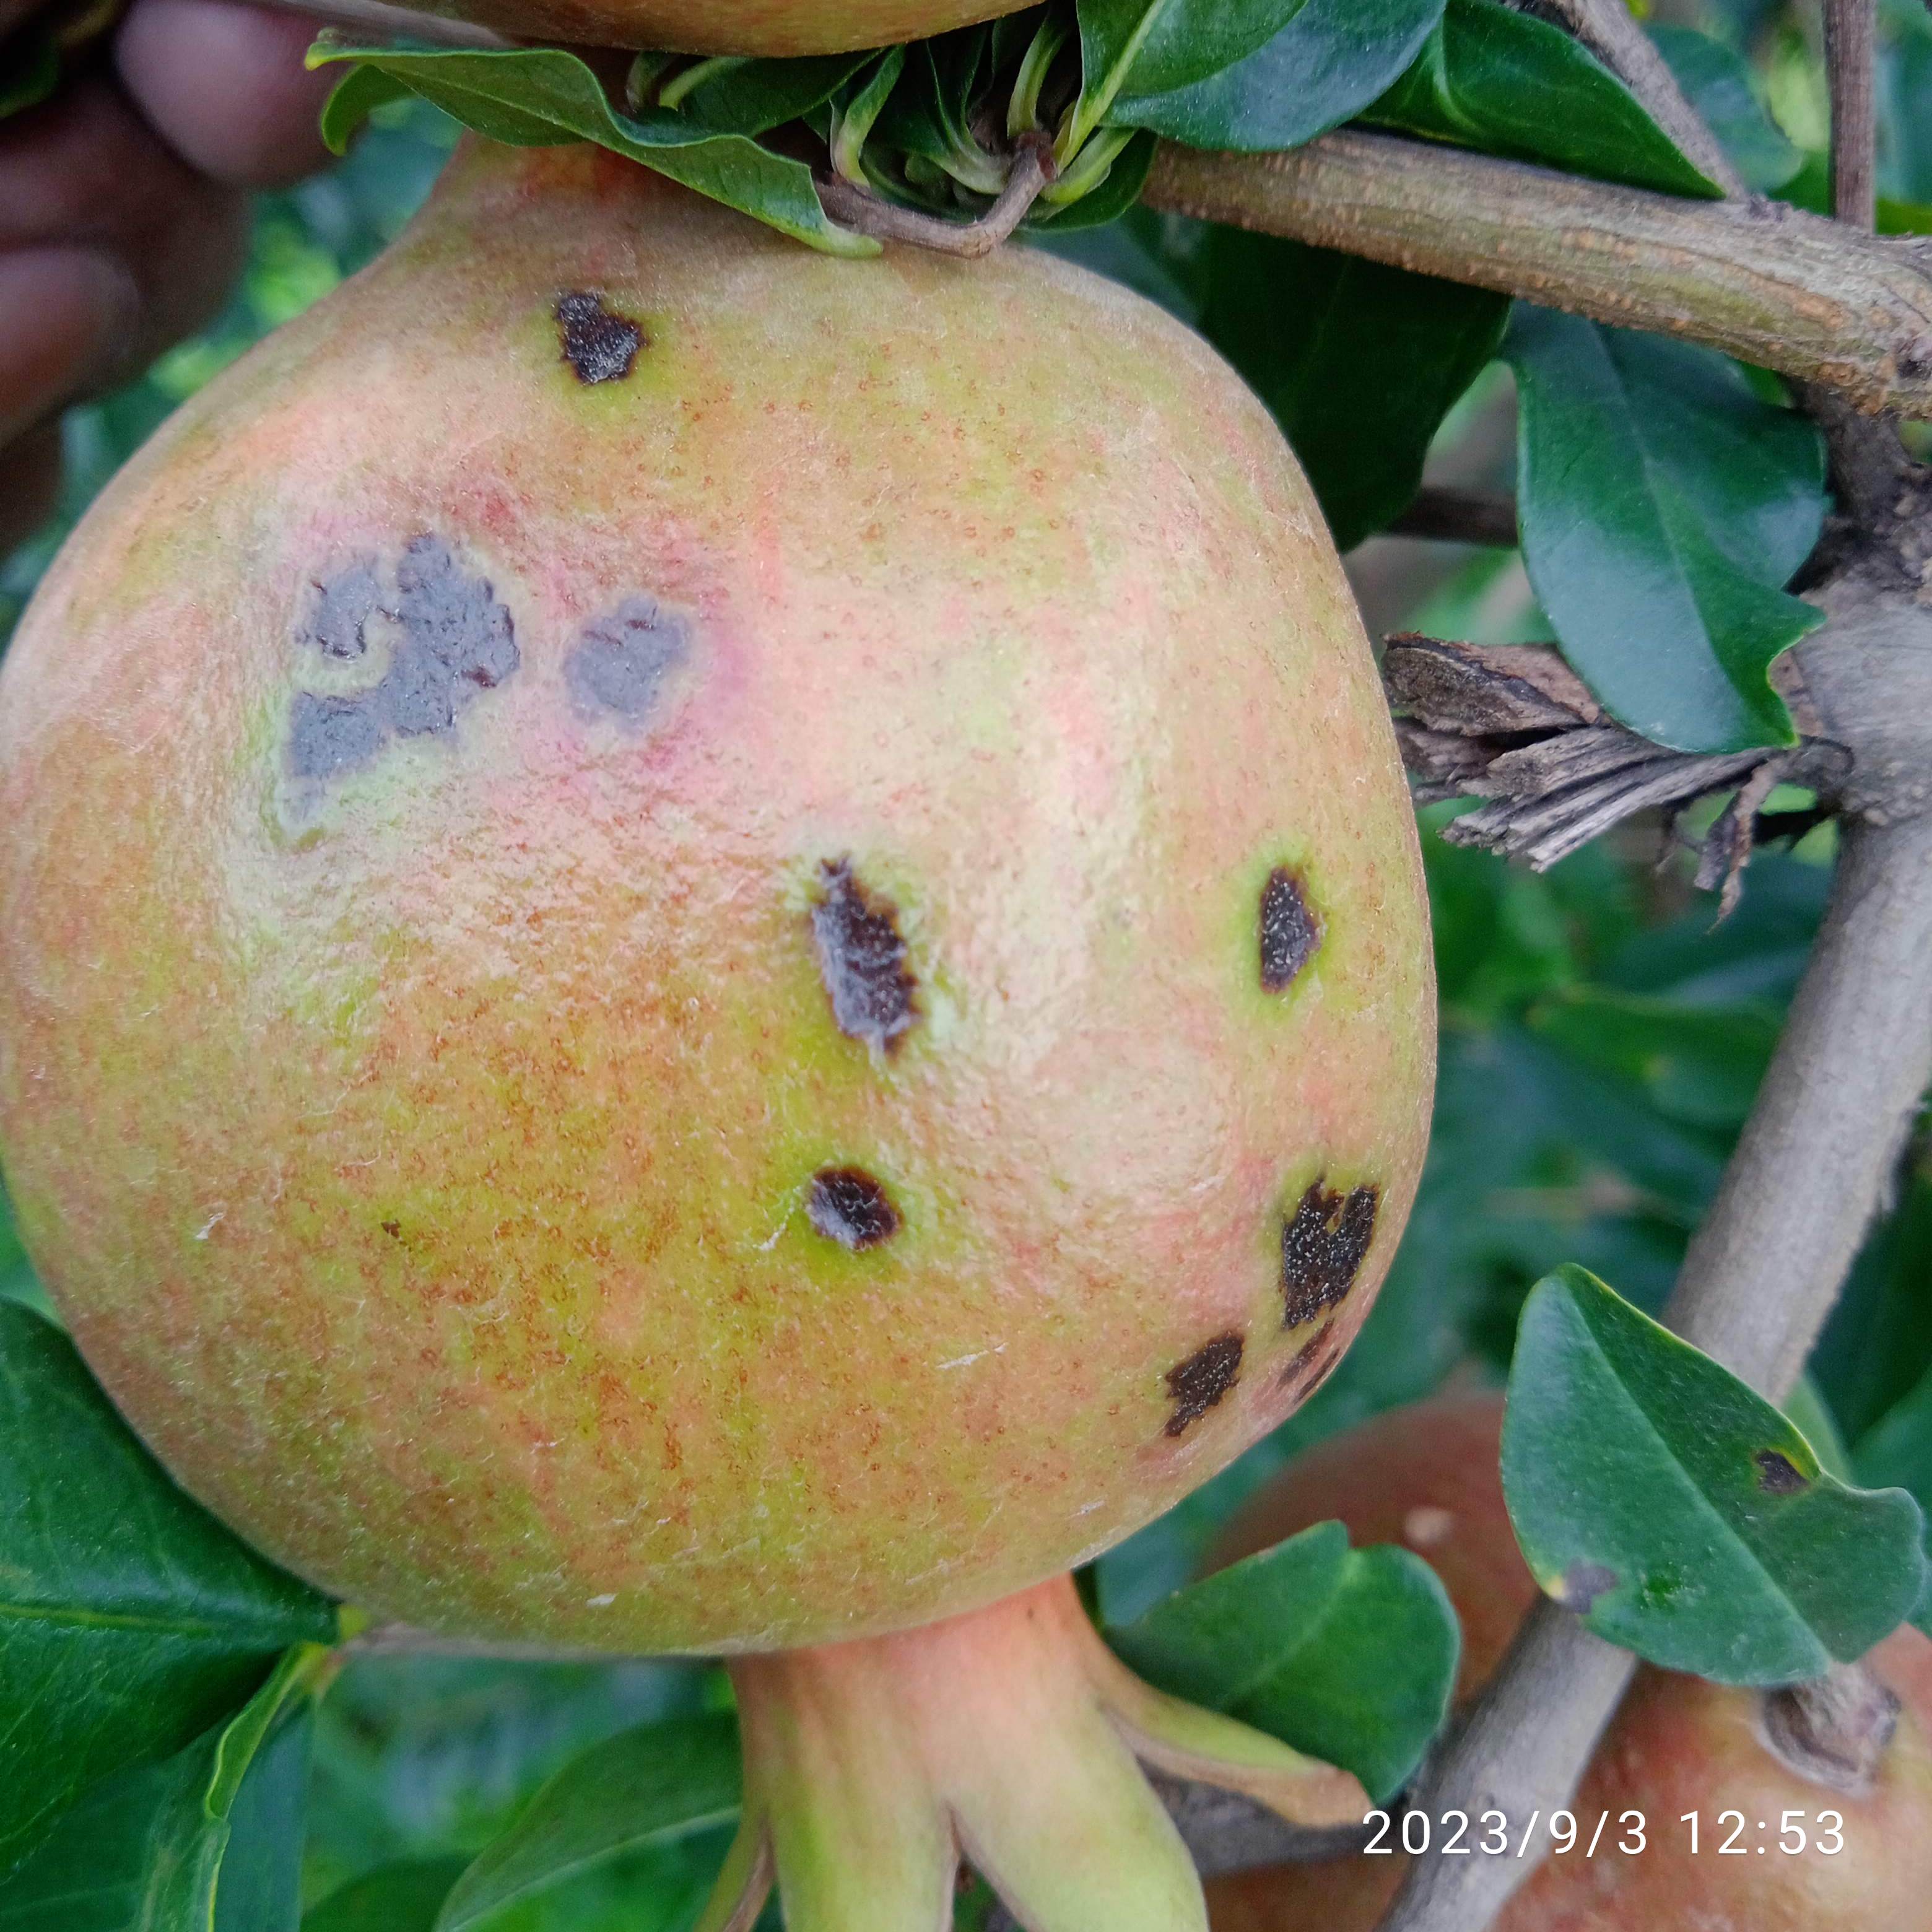
Label: Anthracnose